Federal impeachment in the United States

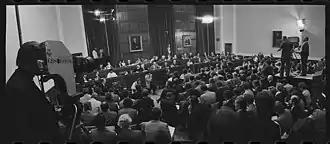
First day of the Judiciary Committee's formal impeachment hearings against President Nixon, May 9, 1974

Impeachment proceedings may be requested by a member of the House of Representatives, either by presenting a list of the charges under oath or by asking for referral to the appropriate committee. The impeachment process may be requested by non-members. For example, when the Judicial Conference of the United States suggests a federal judge be impeached, a charge of actions constituting grounds for impeachment may come from a special prosecutor, the president, or state or territorial legislature, grand jury, or by petition. An impeachment proceeding formally begins with a resolution adopted by the full House of Representative.